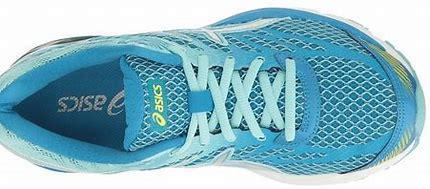
Brand: Asics
Model: Gel Flux 4